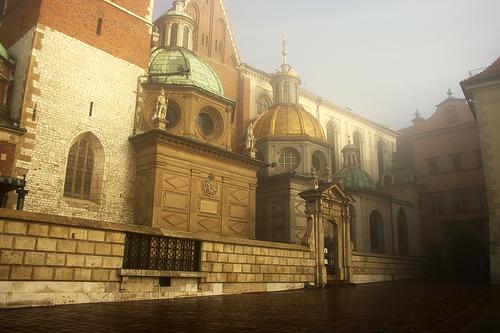
Weather: foggy or hazy